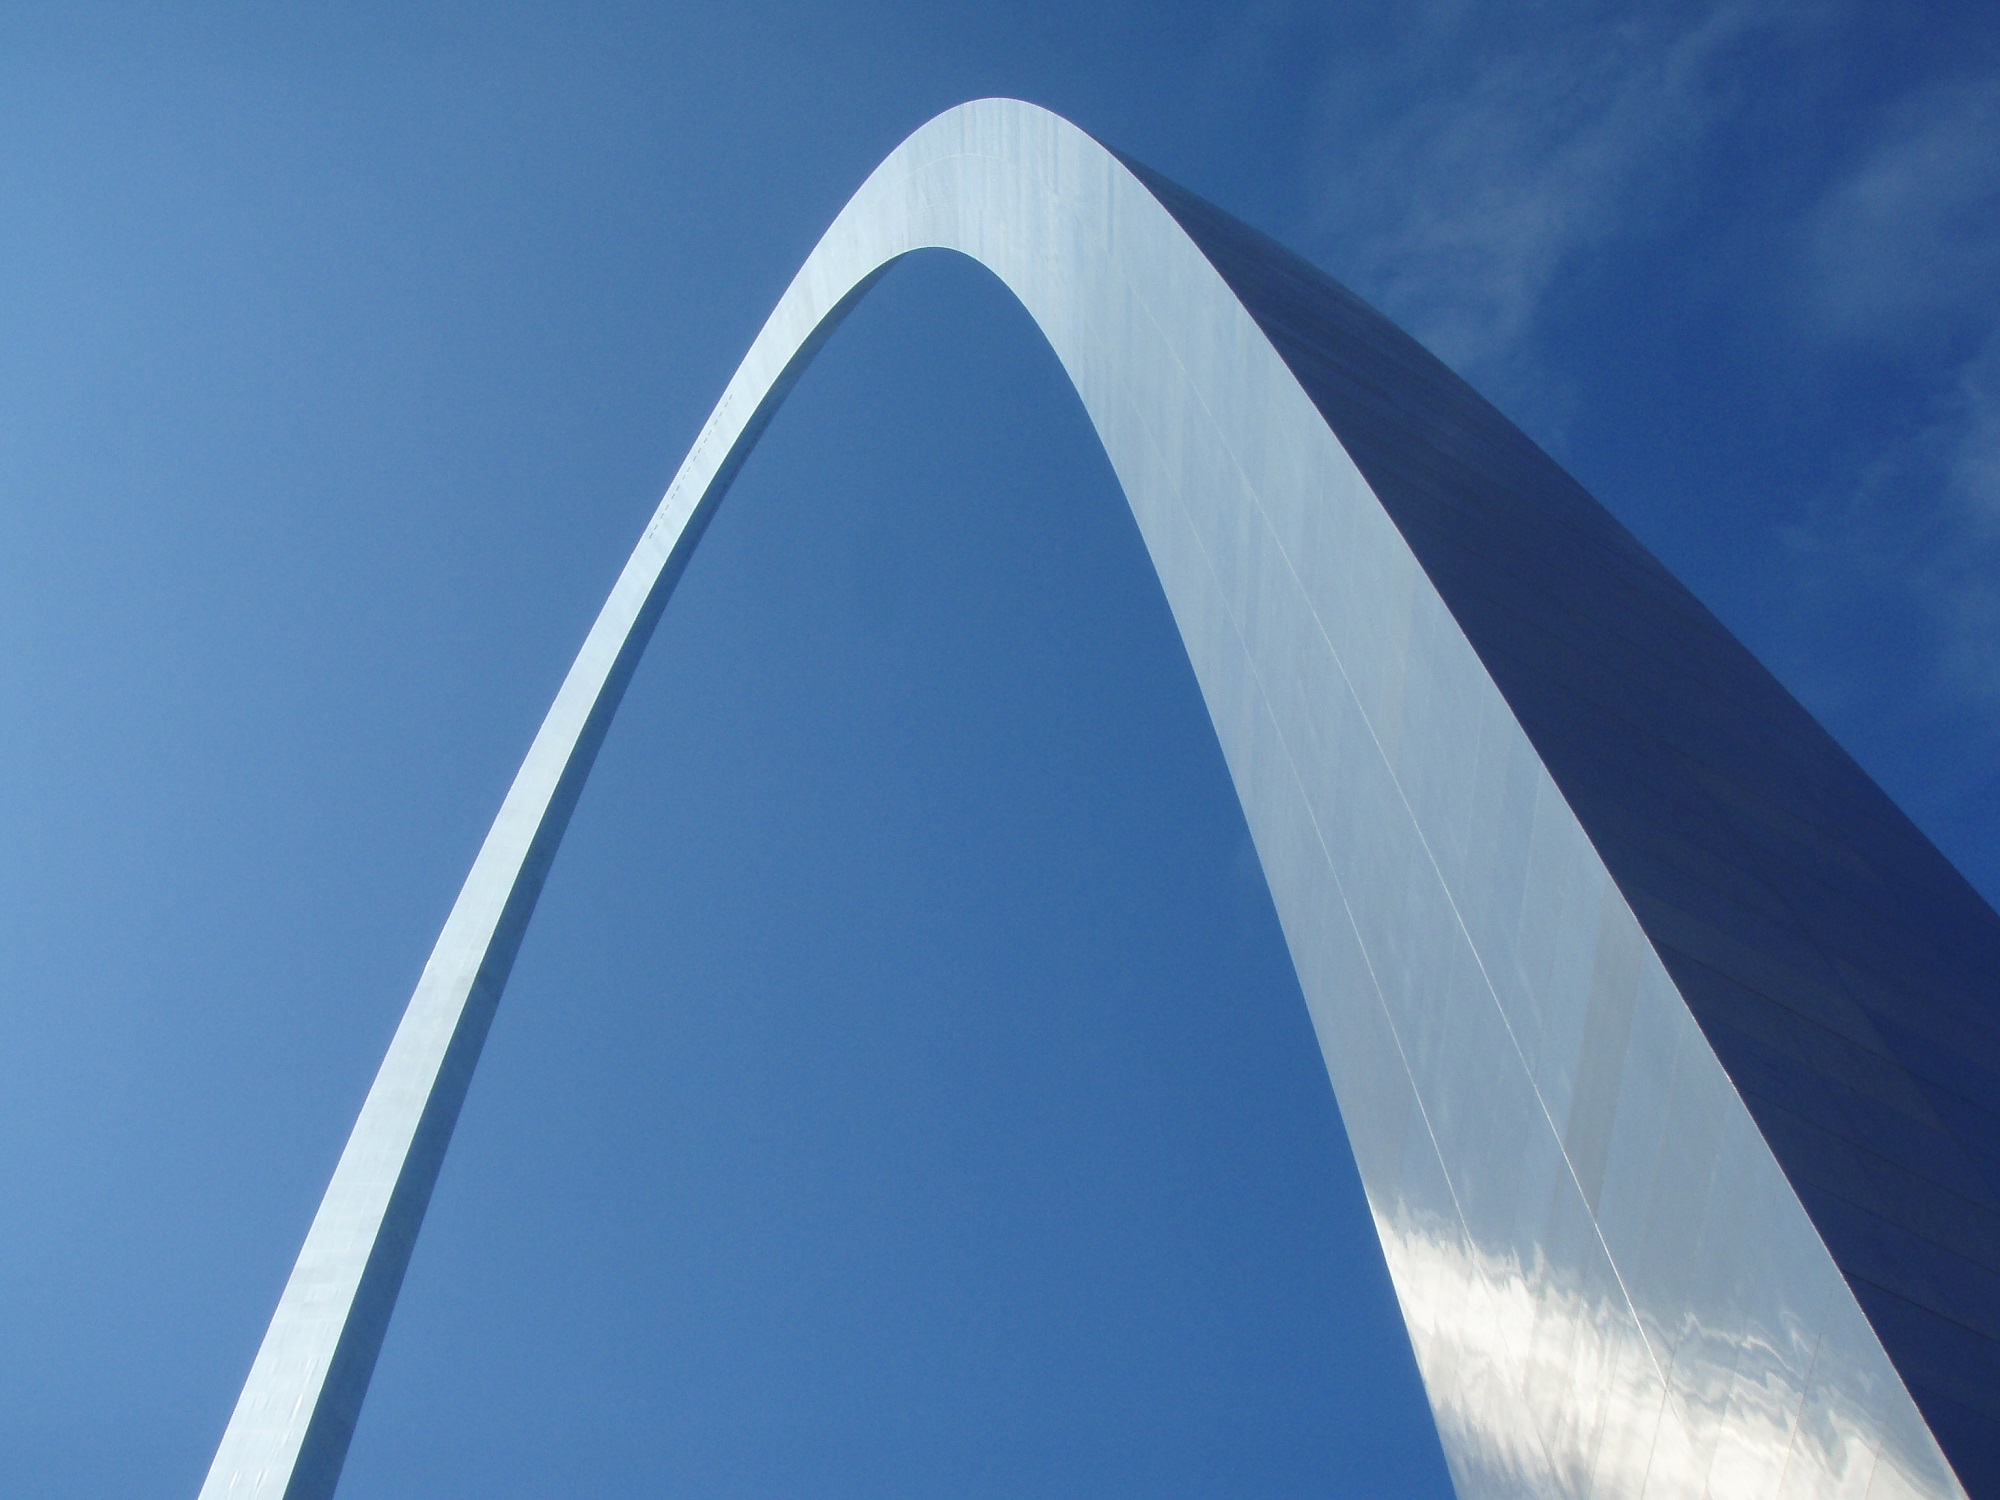
wing, architecture, structure, sky, bridge, wind, skyscraper, urban, monument, downtown, arch, line, curve, reflection, symbol, metal, usa, america, landmark, blue, doorway, memorial, west, symmetry, mississippi, jefferson, cable stayed bridge, gateway to the west, gateway arch, saint louis, eero saarinen, neo expressionist, atmosphere of earth